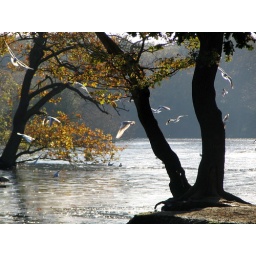
out walking in epping forest on a frosty, sunny morning